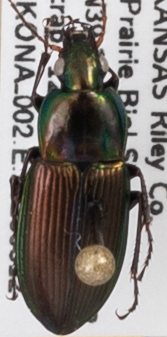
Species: Poecilus chalcites
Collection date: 2020-08-12
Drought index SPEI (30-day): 1.01
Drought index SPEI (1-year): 1.45
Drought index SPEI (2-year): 2.09